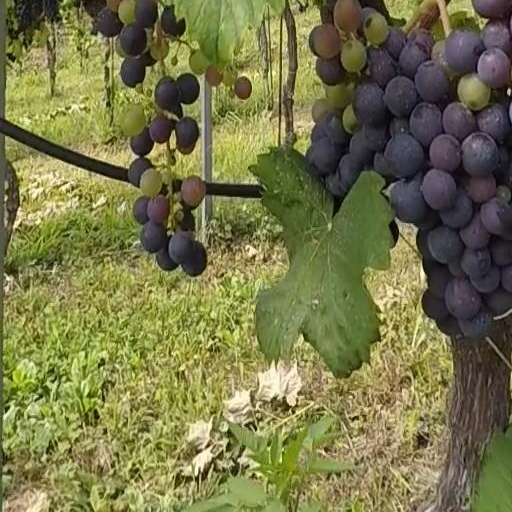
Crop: grape